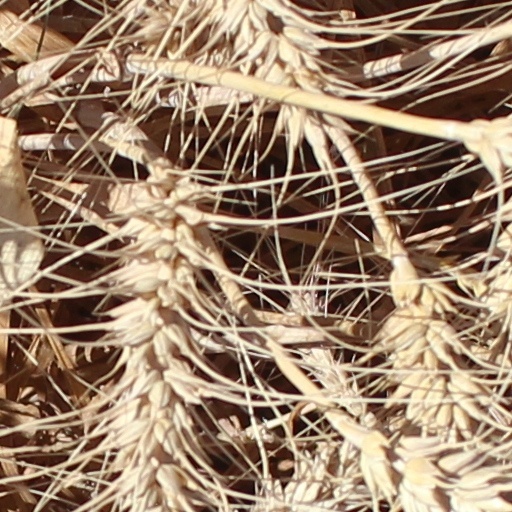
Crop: wheat